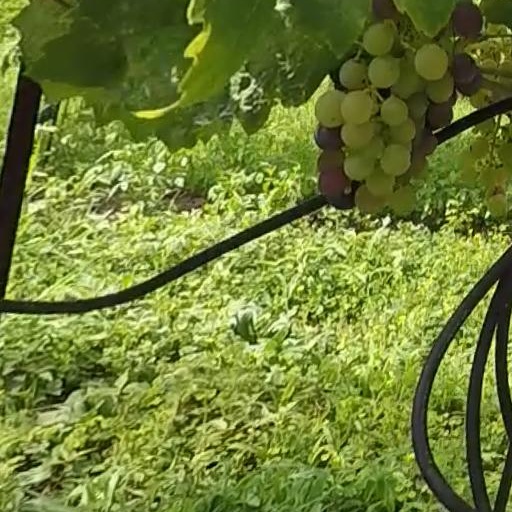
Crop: grape